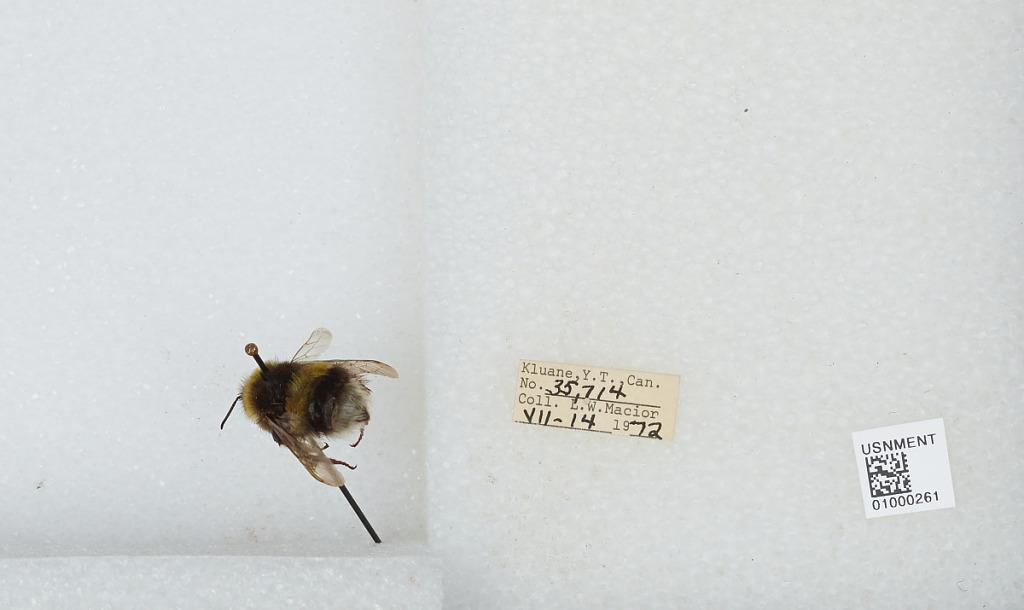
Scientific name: Bombus (Bombus) lucorum (Linnaeus)
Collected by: L. Macior
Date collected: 1972-7-14
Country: Canada
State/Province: Yukon Territory
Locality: Kluane
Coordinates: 60.75, -139.5